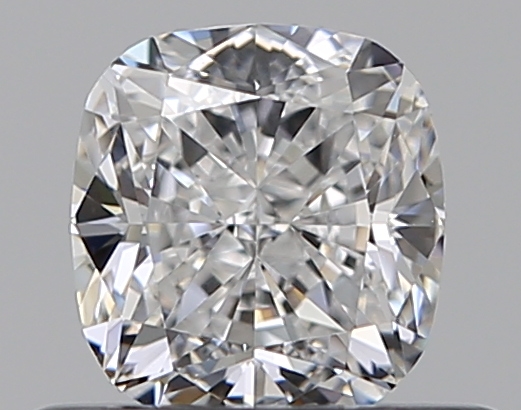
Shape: cushion
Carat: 0.51
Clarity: VVS2
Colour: D
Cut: EX
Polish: EX
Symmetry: VG
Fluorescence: M
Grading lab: GIA
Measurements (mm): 4.65 x 4.36 x 2.96